Willbriggie, New South Wales

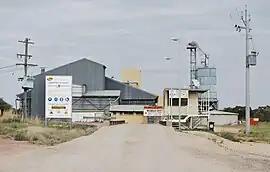
The silo at Willbriggie

Willbriggie is a community in the central part of the Riverina nearby to the city of Griffith. It is situated by road, about 16 kilometres north from Darlington Point and 17 kilometres south from Hanwood. At the , Willbriggie had a population of 127.